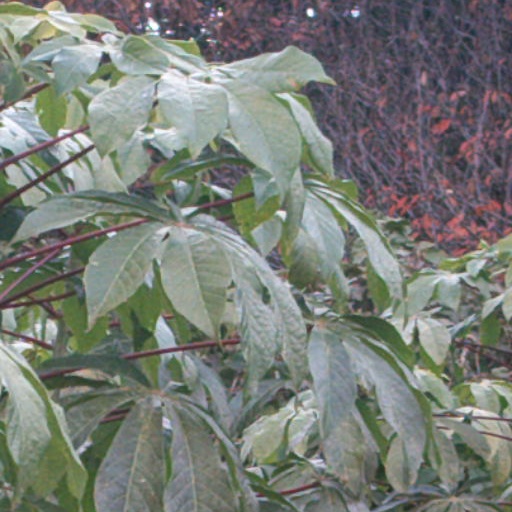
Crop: cassava